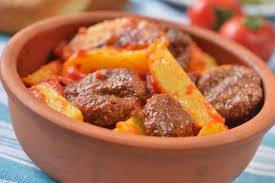
Yemek: izmir_kofte